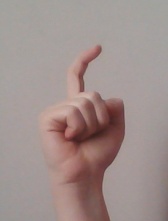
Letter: ra